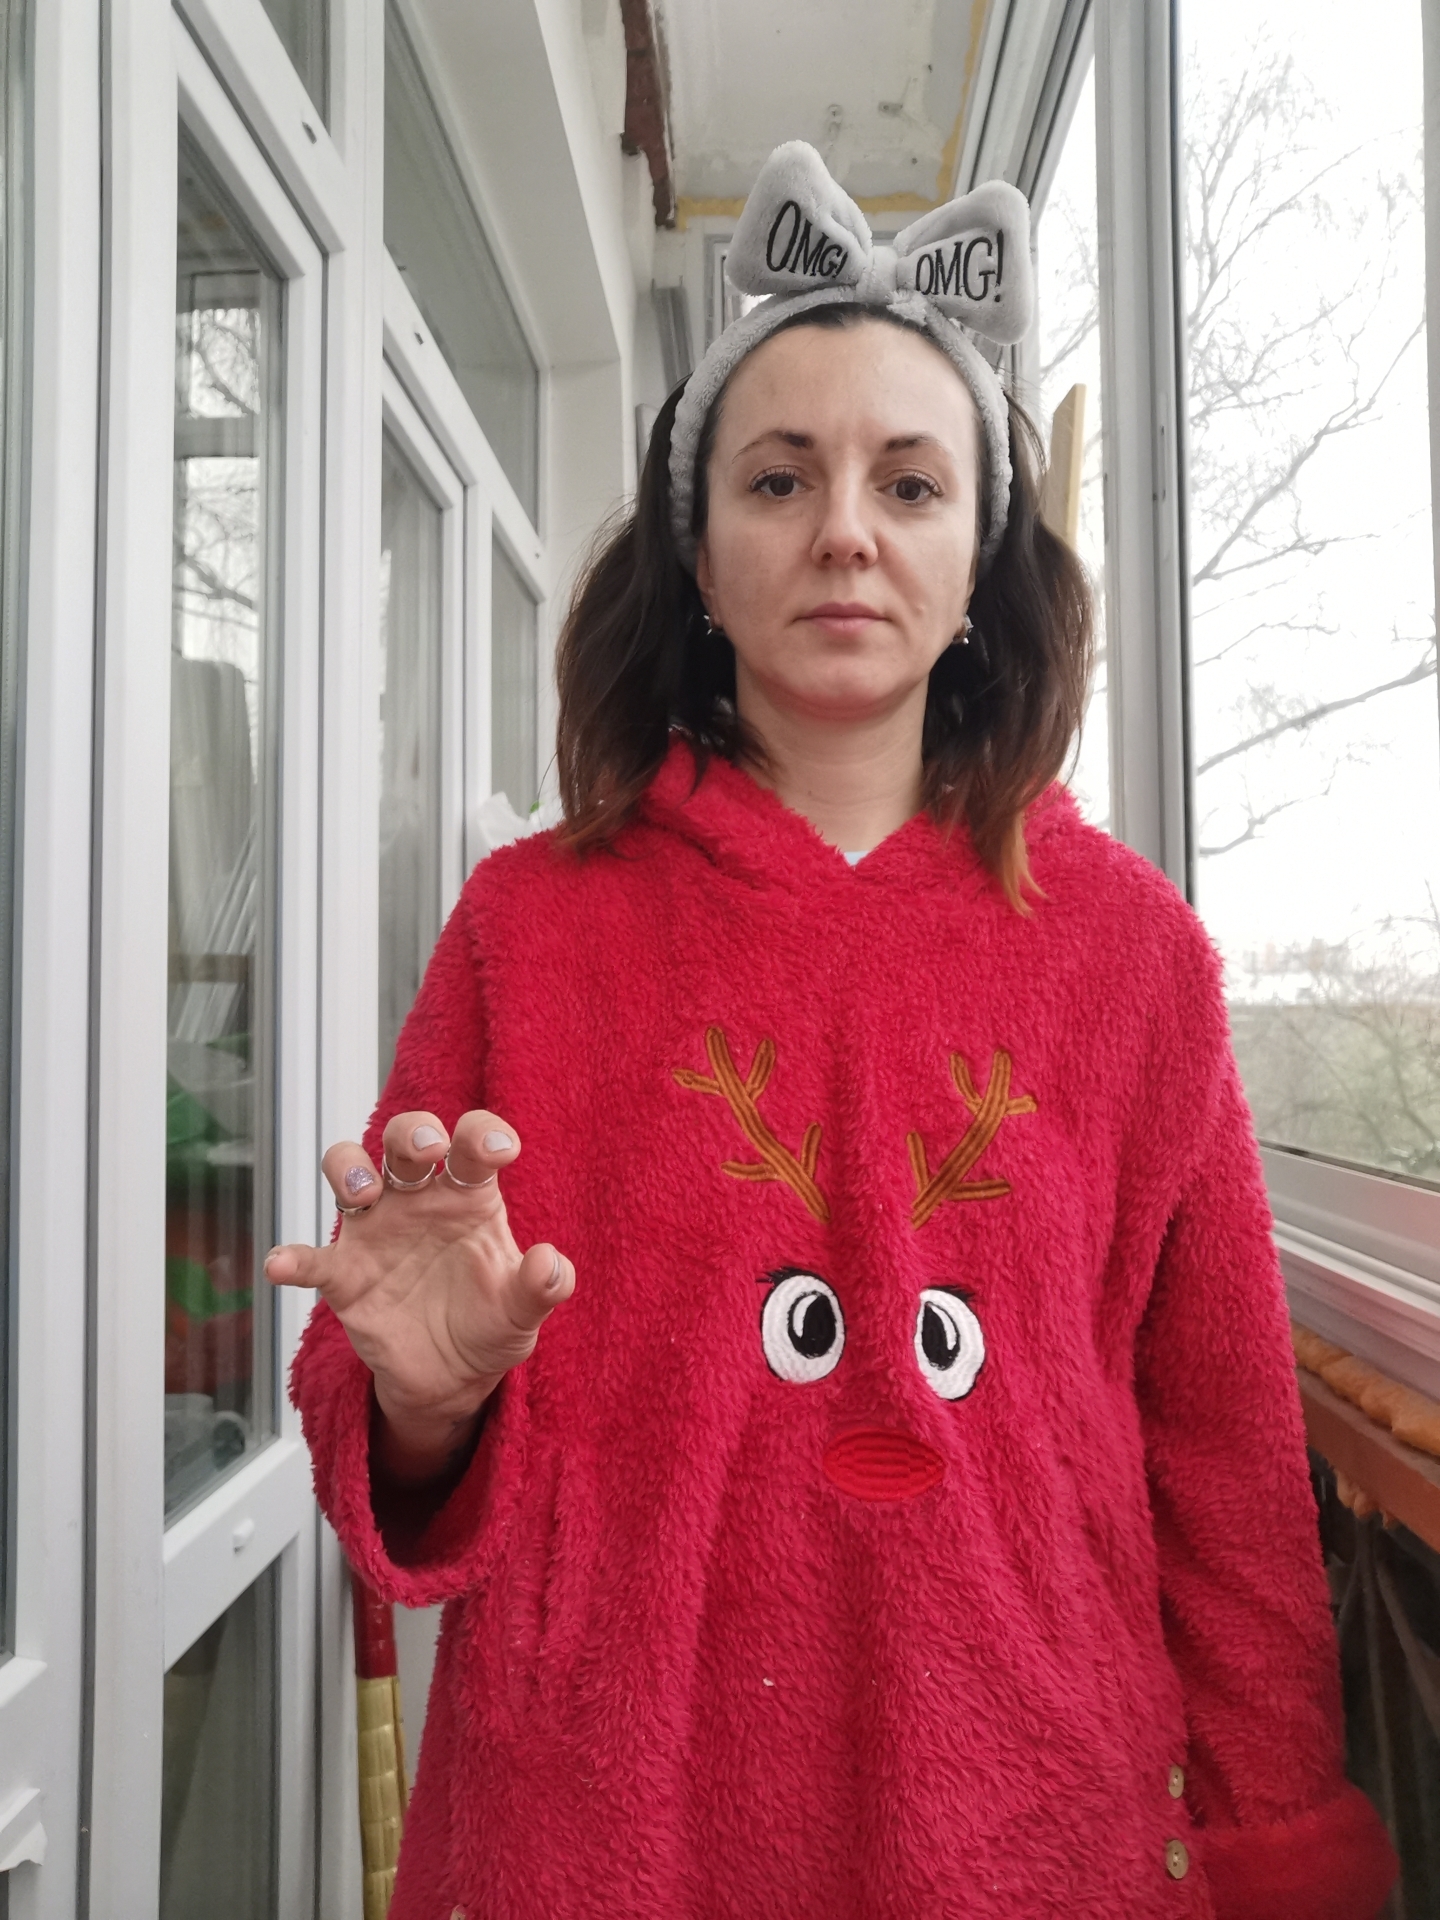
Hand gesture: grabbing